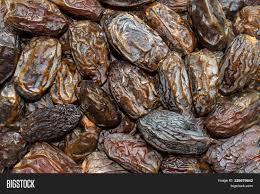
Label: dates